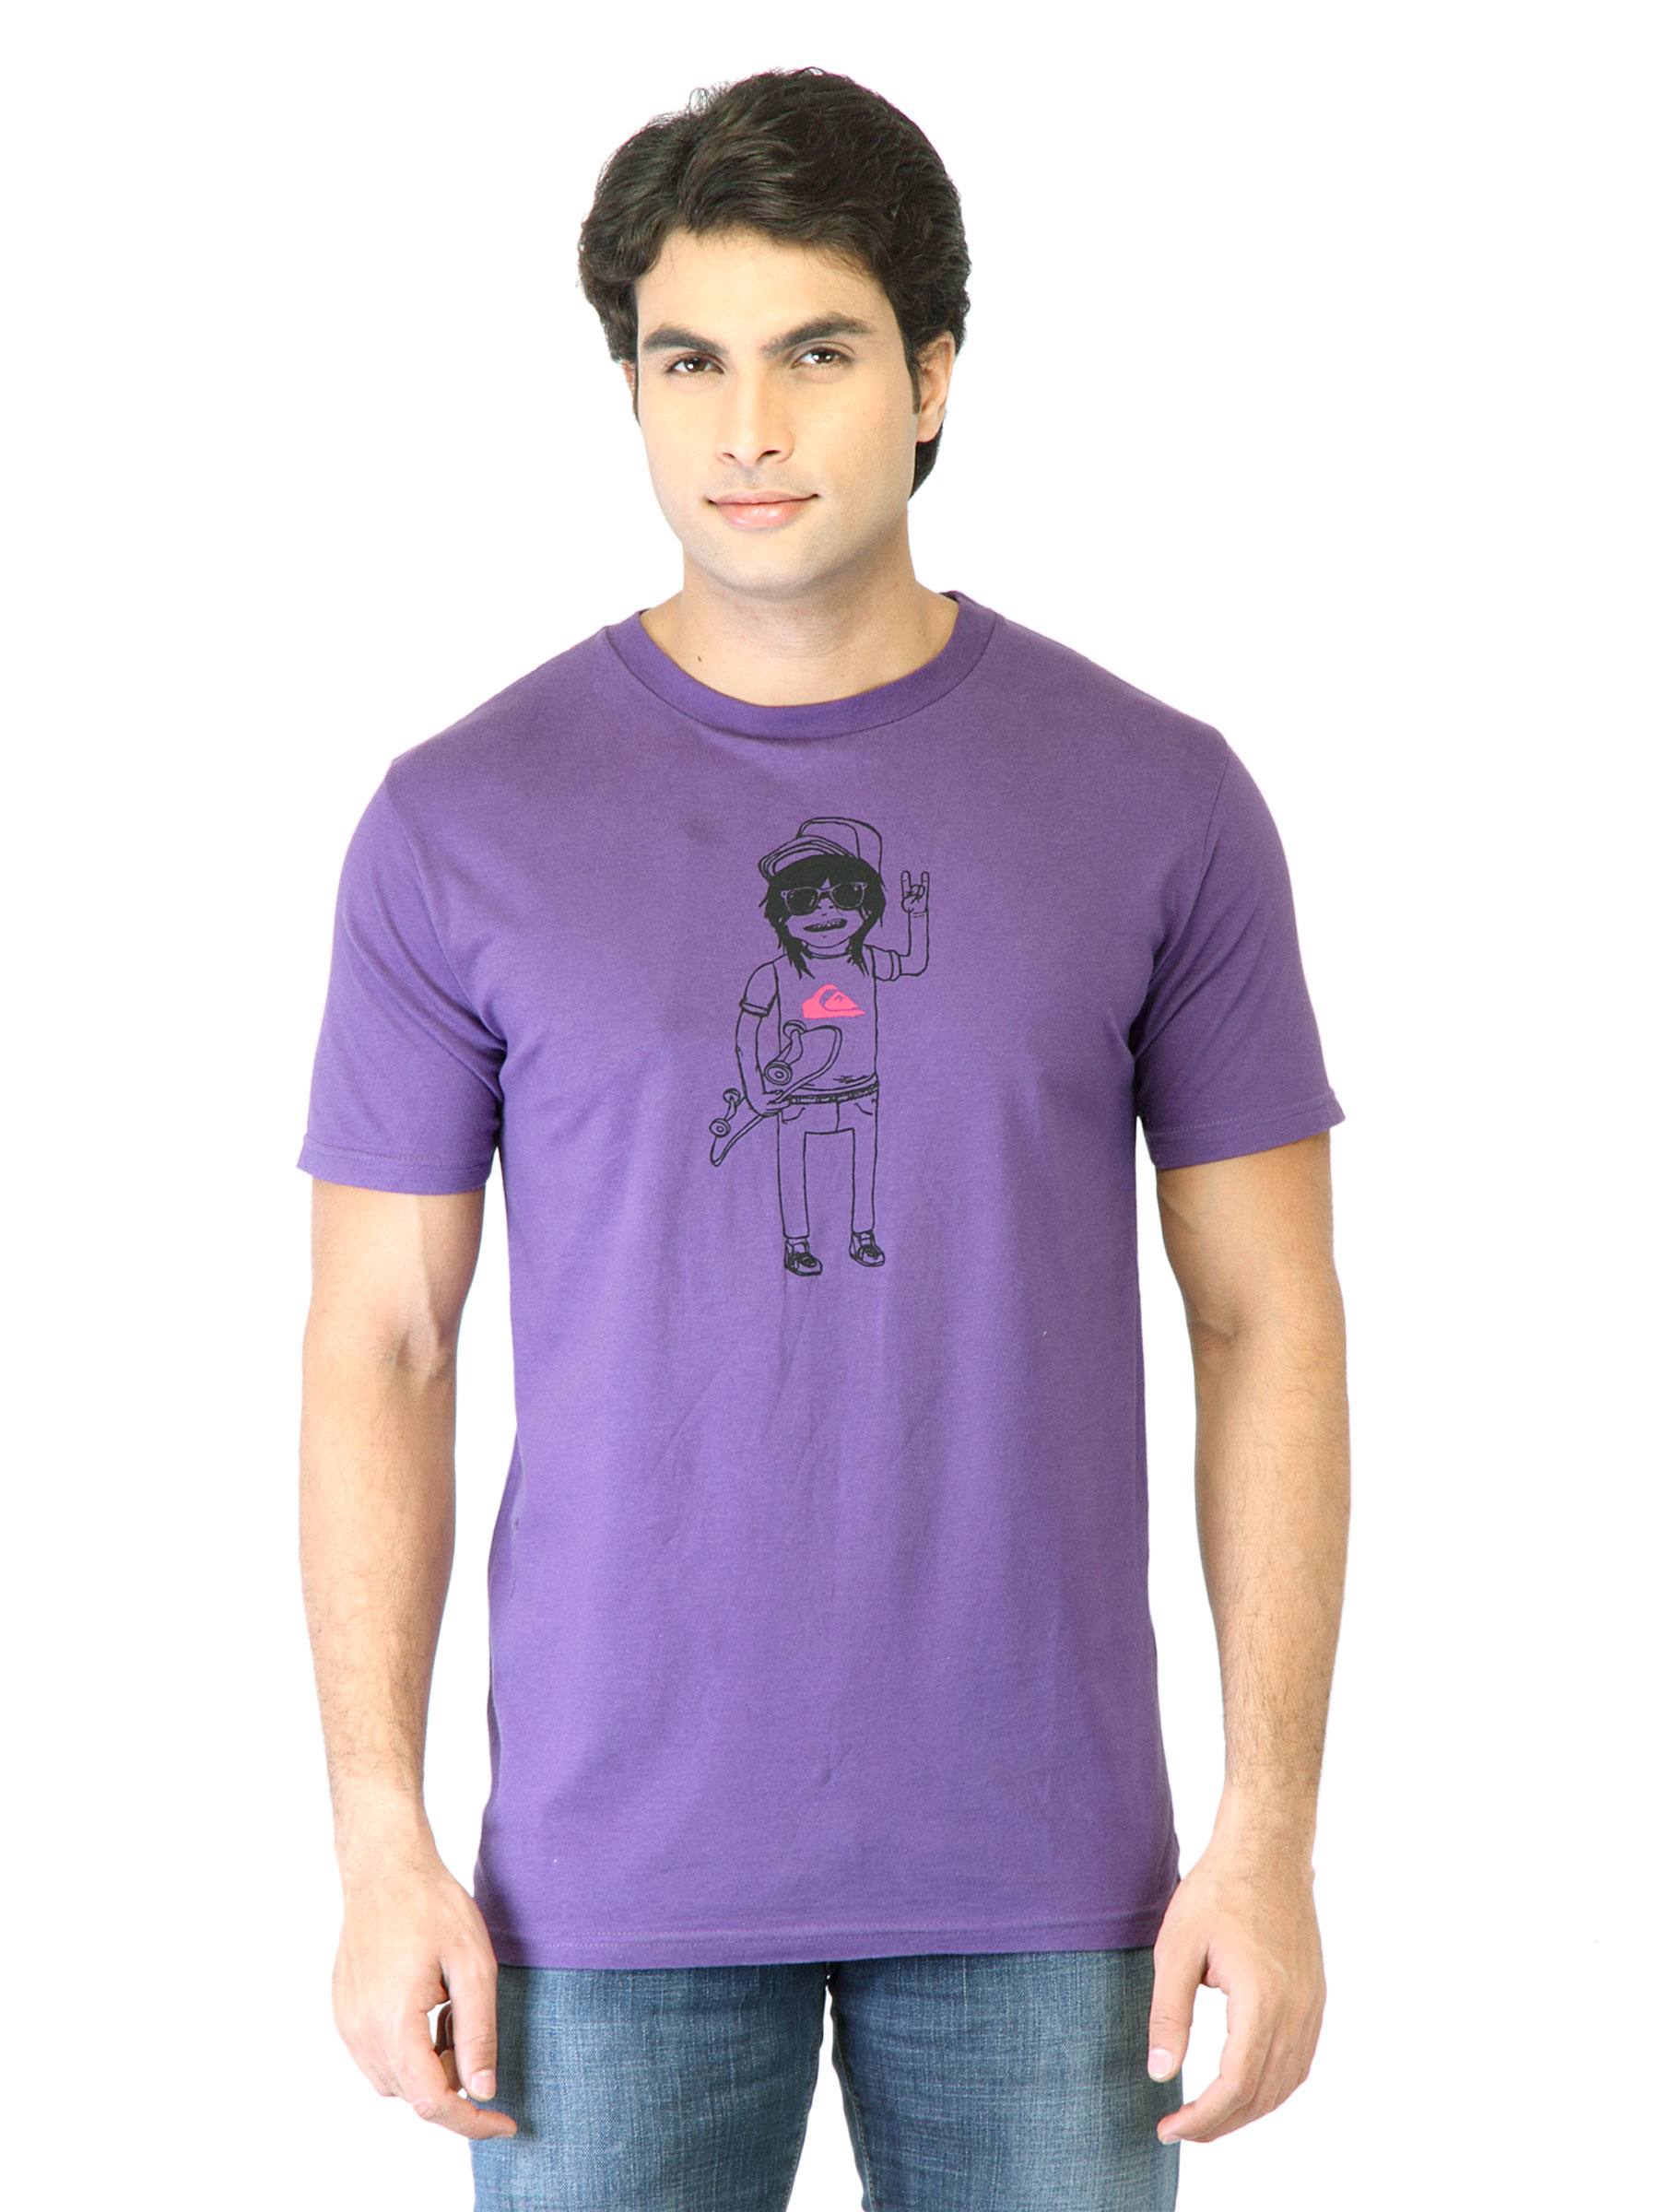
Quiksilver Men Purple Printed T-shirt
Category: Apparel / Topwear / Tshirts
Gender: Men
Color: Purple
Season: Fall 2011
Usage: Casual